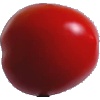
Label: Tomato 4